Headlines (2001 film)

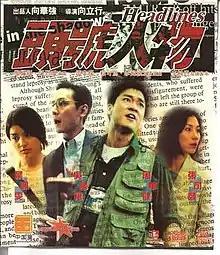
Film poster

Headlines is a 2001 Hong Kong comedy-drama film directed by Leo Heung and starring Emil Chau, Maggie Cheung Ho-yee, Daniel Wu, and Wayne Lai. This film revolves around the Hong Kong press.